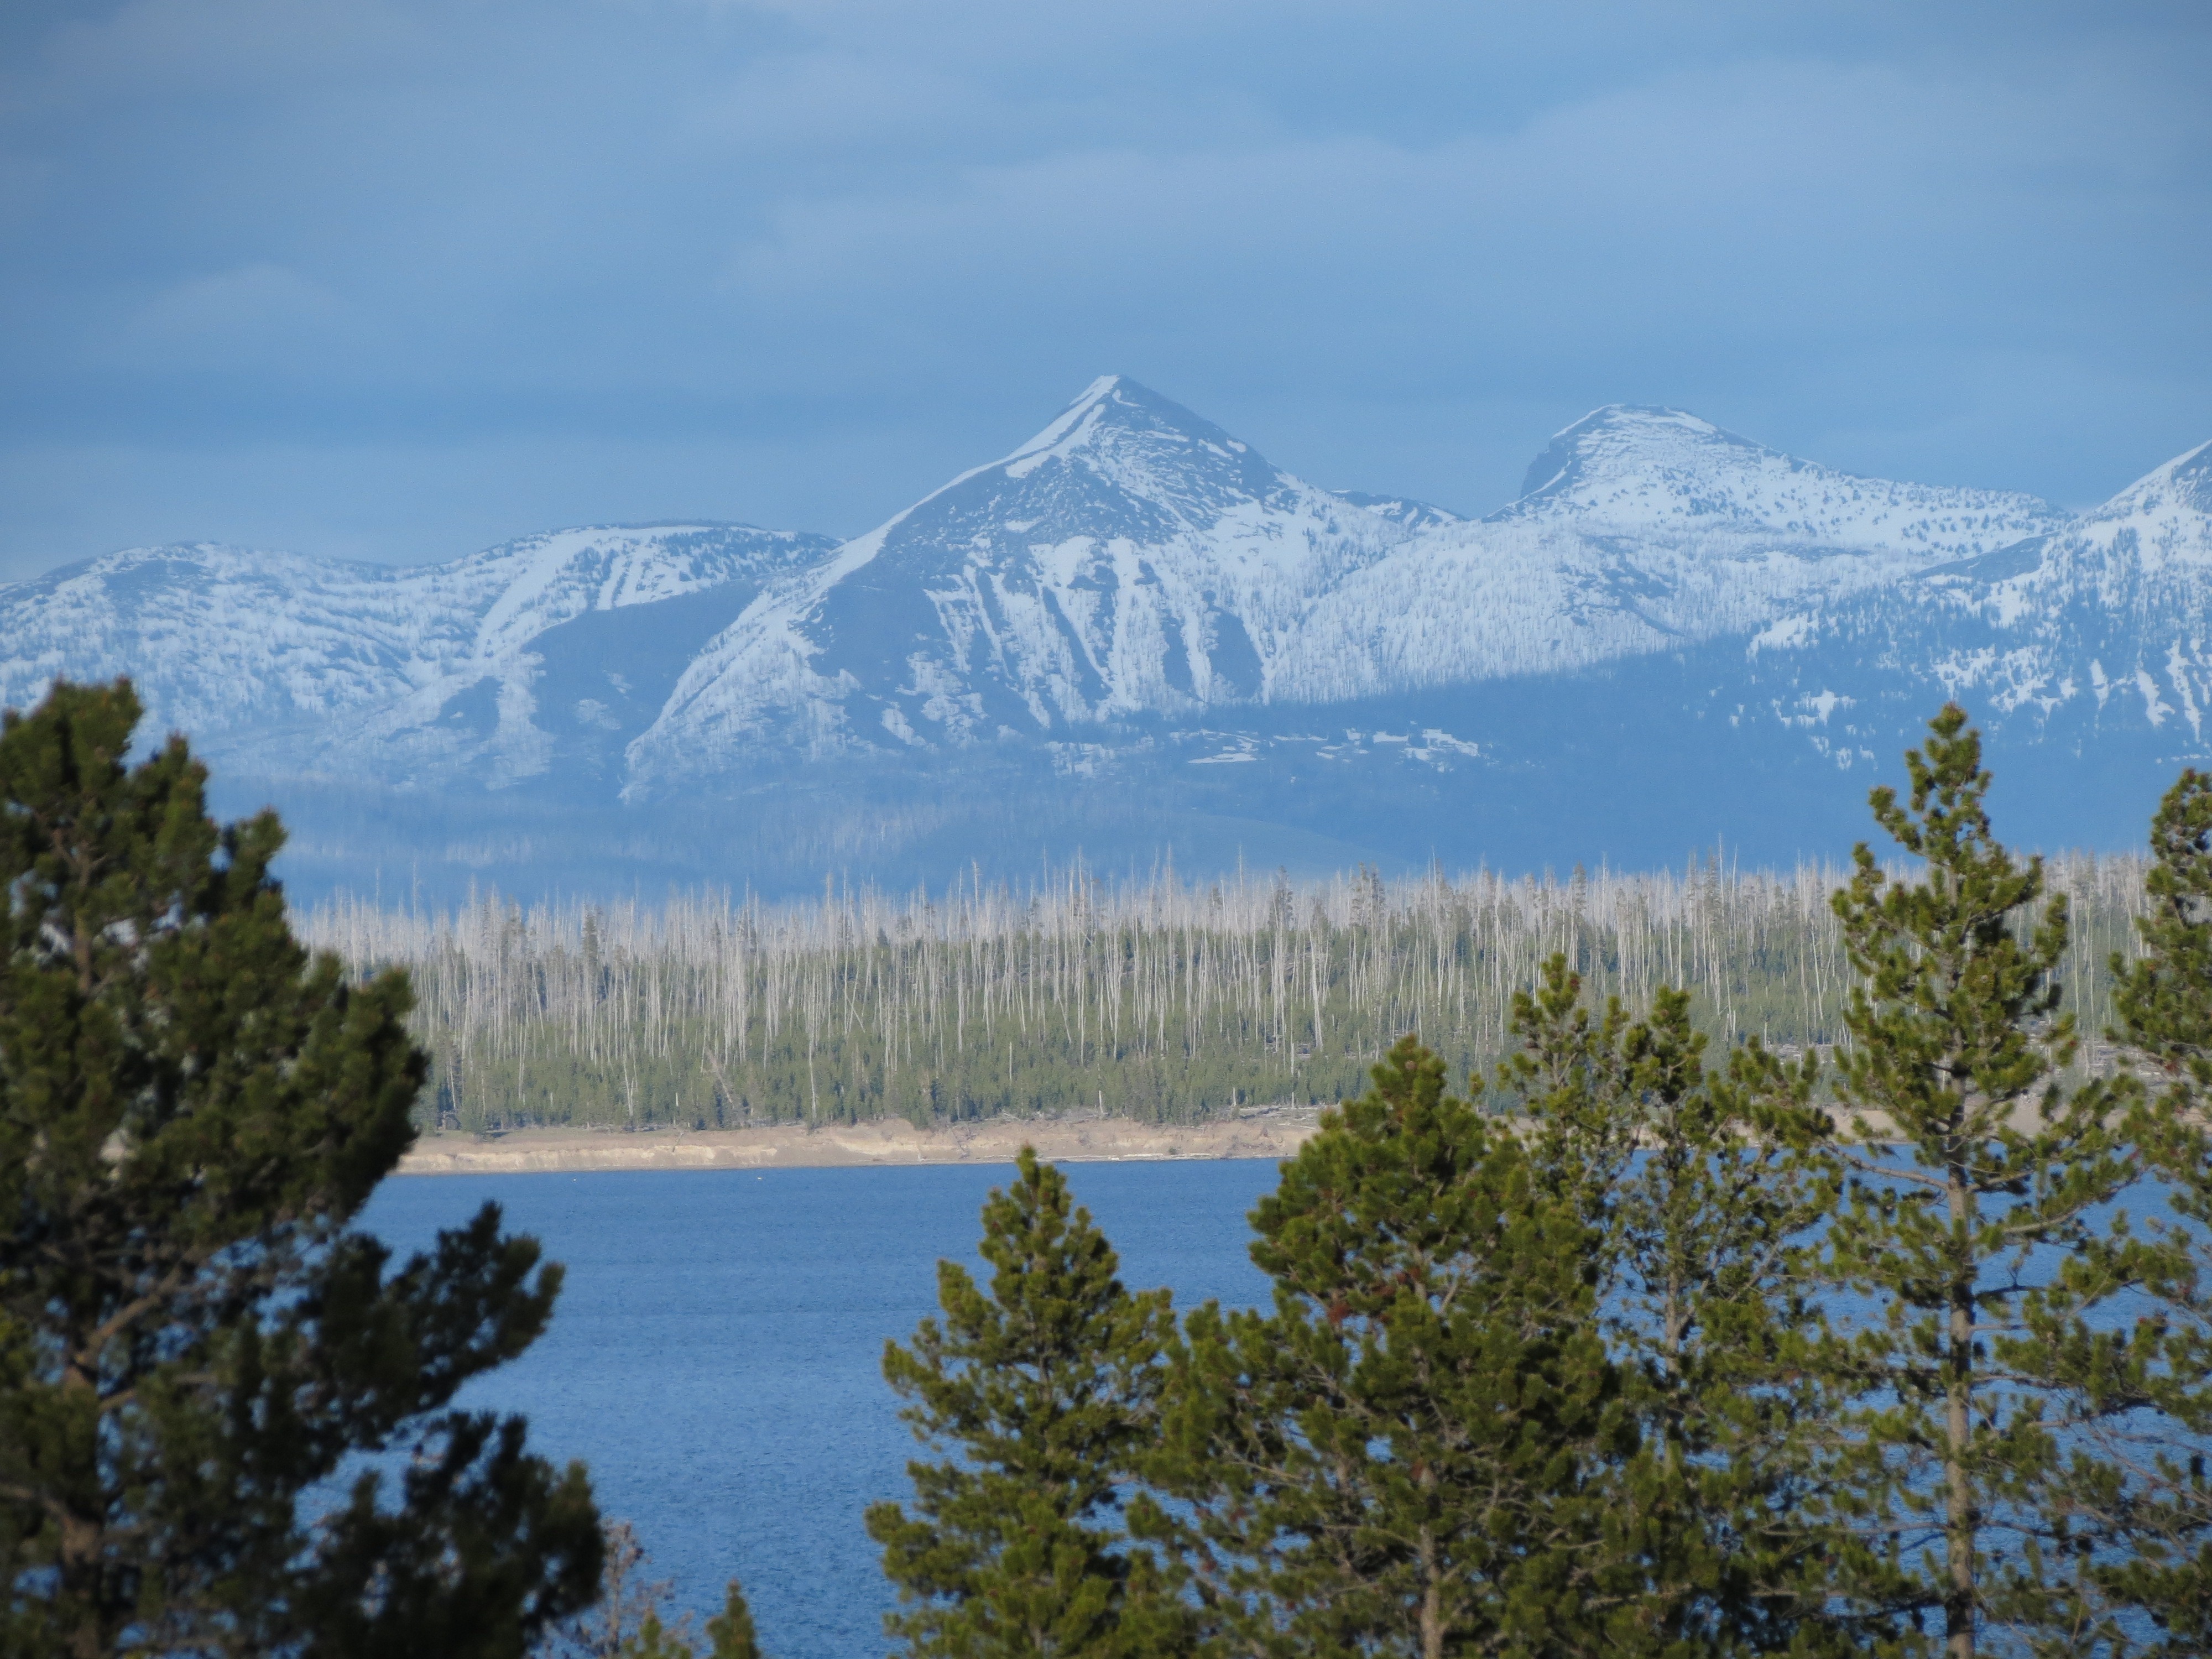
landscape, tree, nature, outdoor, wilderness, mountain, snow, meadow, lake, land, mountain range, wild, environment, scenic, natural, scenery, national park, ridge, mountains, alps, plateau, fell, loch, ecosystem, landform, geographical feature, mountainous landforms